3 Inches of Blood

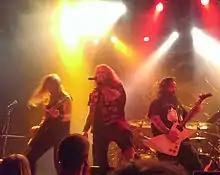
3 Inches of Blood in 2013

3 Inches of Blood is a Canadian heavy metal band formed in 1999 in Victoria, British Columbia. After disbanding in 2015, they reunited in 2023 with a line-up of Cam Pipes, Justin Hagberg, Shane Clark, Nick Cates, and Ash Pearson. Their music is strongly influenced by the new wave of British heavy metal.